Lake Nyabihoko

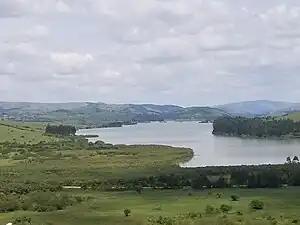
This is a lake in Kyafoora Village in Ntungamo District. It believed that it was whole with Kyafoora Lake but later Divided.

Lake Nyabihoko is a lake located in Ntungamo district, approximately 372 kilometers south of Kampala, Uganda. It is shared by the sub-counties of Nyabihoko, Bwongyera (both in Kajara County), and Rubaare in Rushenyi County. The lake covers an area of approximately 2.31 square miles.